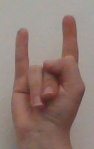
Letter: la